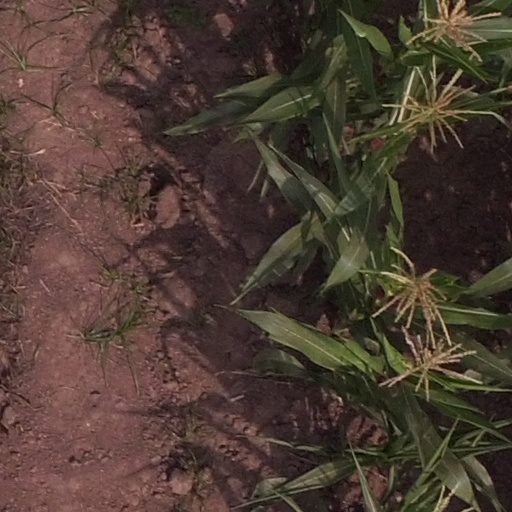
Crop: maize; corn